Crimean Tatar Pedagogical Institute

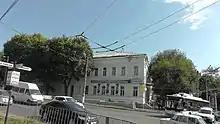
The Khristoforov Commercial House, the institute's location from 1924 to 1931

The Crimean Tatar Pedagogical Institute was founded in the village of Totayköy (now ) in Crimea as the Crimean Pedagogical Courses. Its purpose was to train educators and commissars, as well as to give Crimean Tatars access to practical and specialised education. The courses were opened in the , then recently nationalised by the Soviet authorities. Amet Özenbaşlı was the institute's first director. After only a year, the courses were reorganised into the Crimean Tatar Pedagogical Institute. A term of study was four years. Admission to the technical school was initially carried out on the basis of one's completion of primary education, but later shifted to the finishing of seven years of education. In the first year, there were 150 students. Teaching was carried out in both Crimean Tatar and Russian.